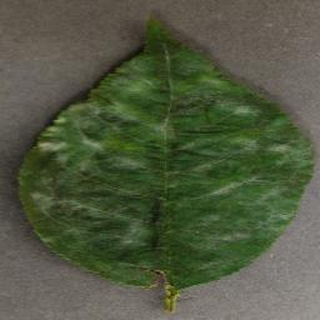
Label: cherry_powdery_mildew